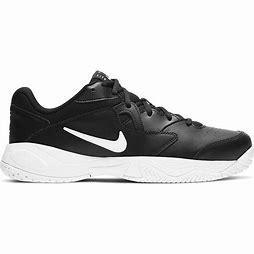
Brand: Nike
Model: Court Lite 2